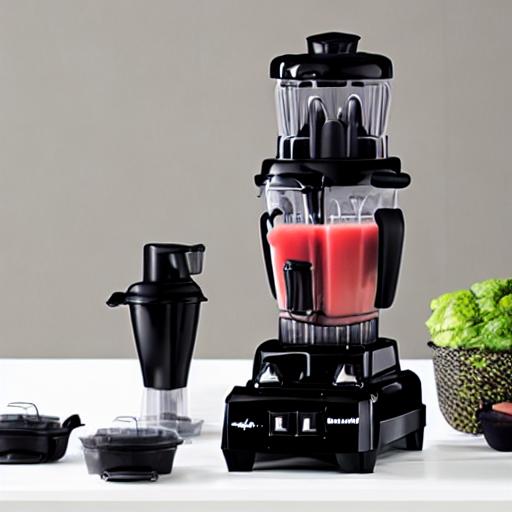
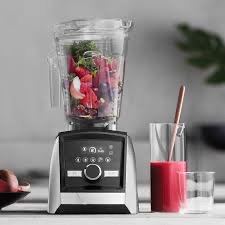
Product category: items_blender
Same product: no